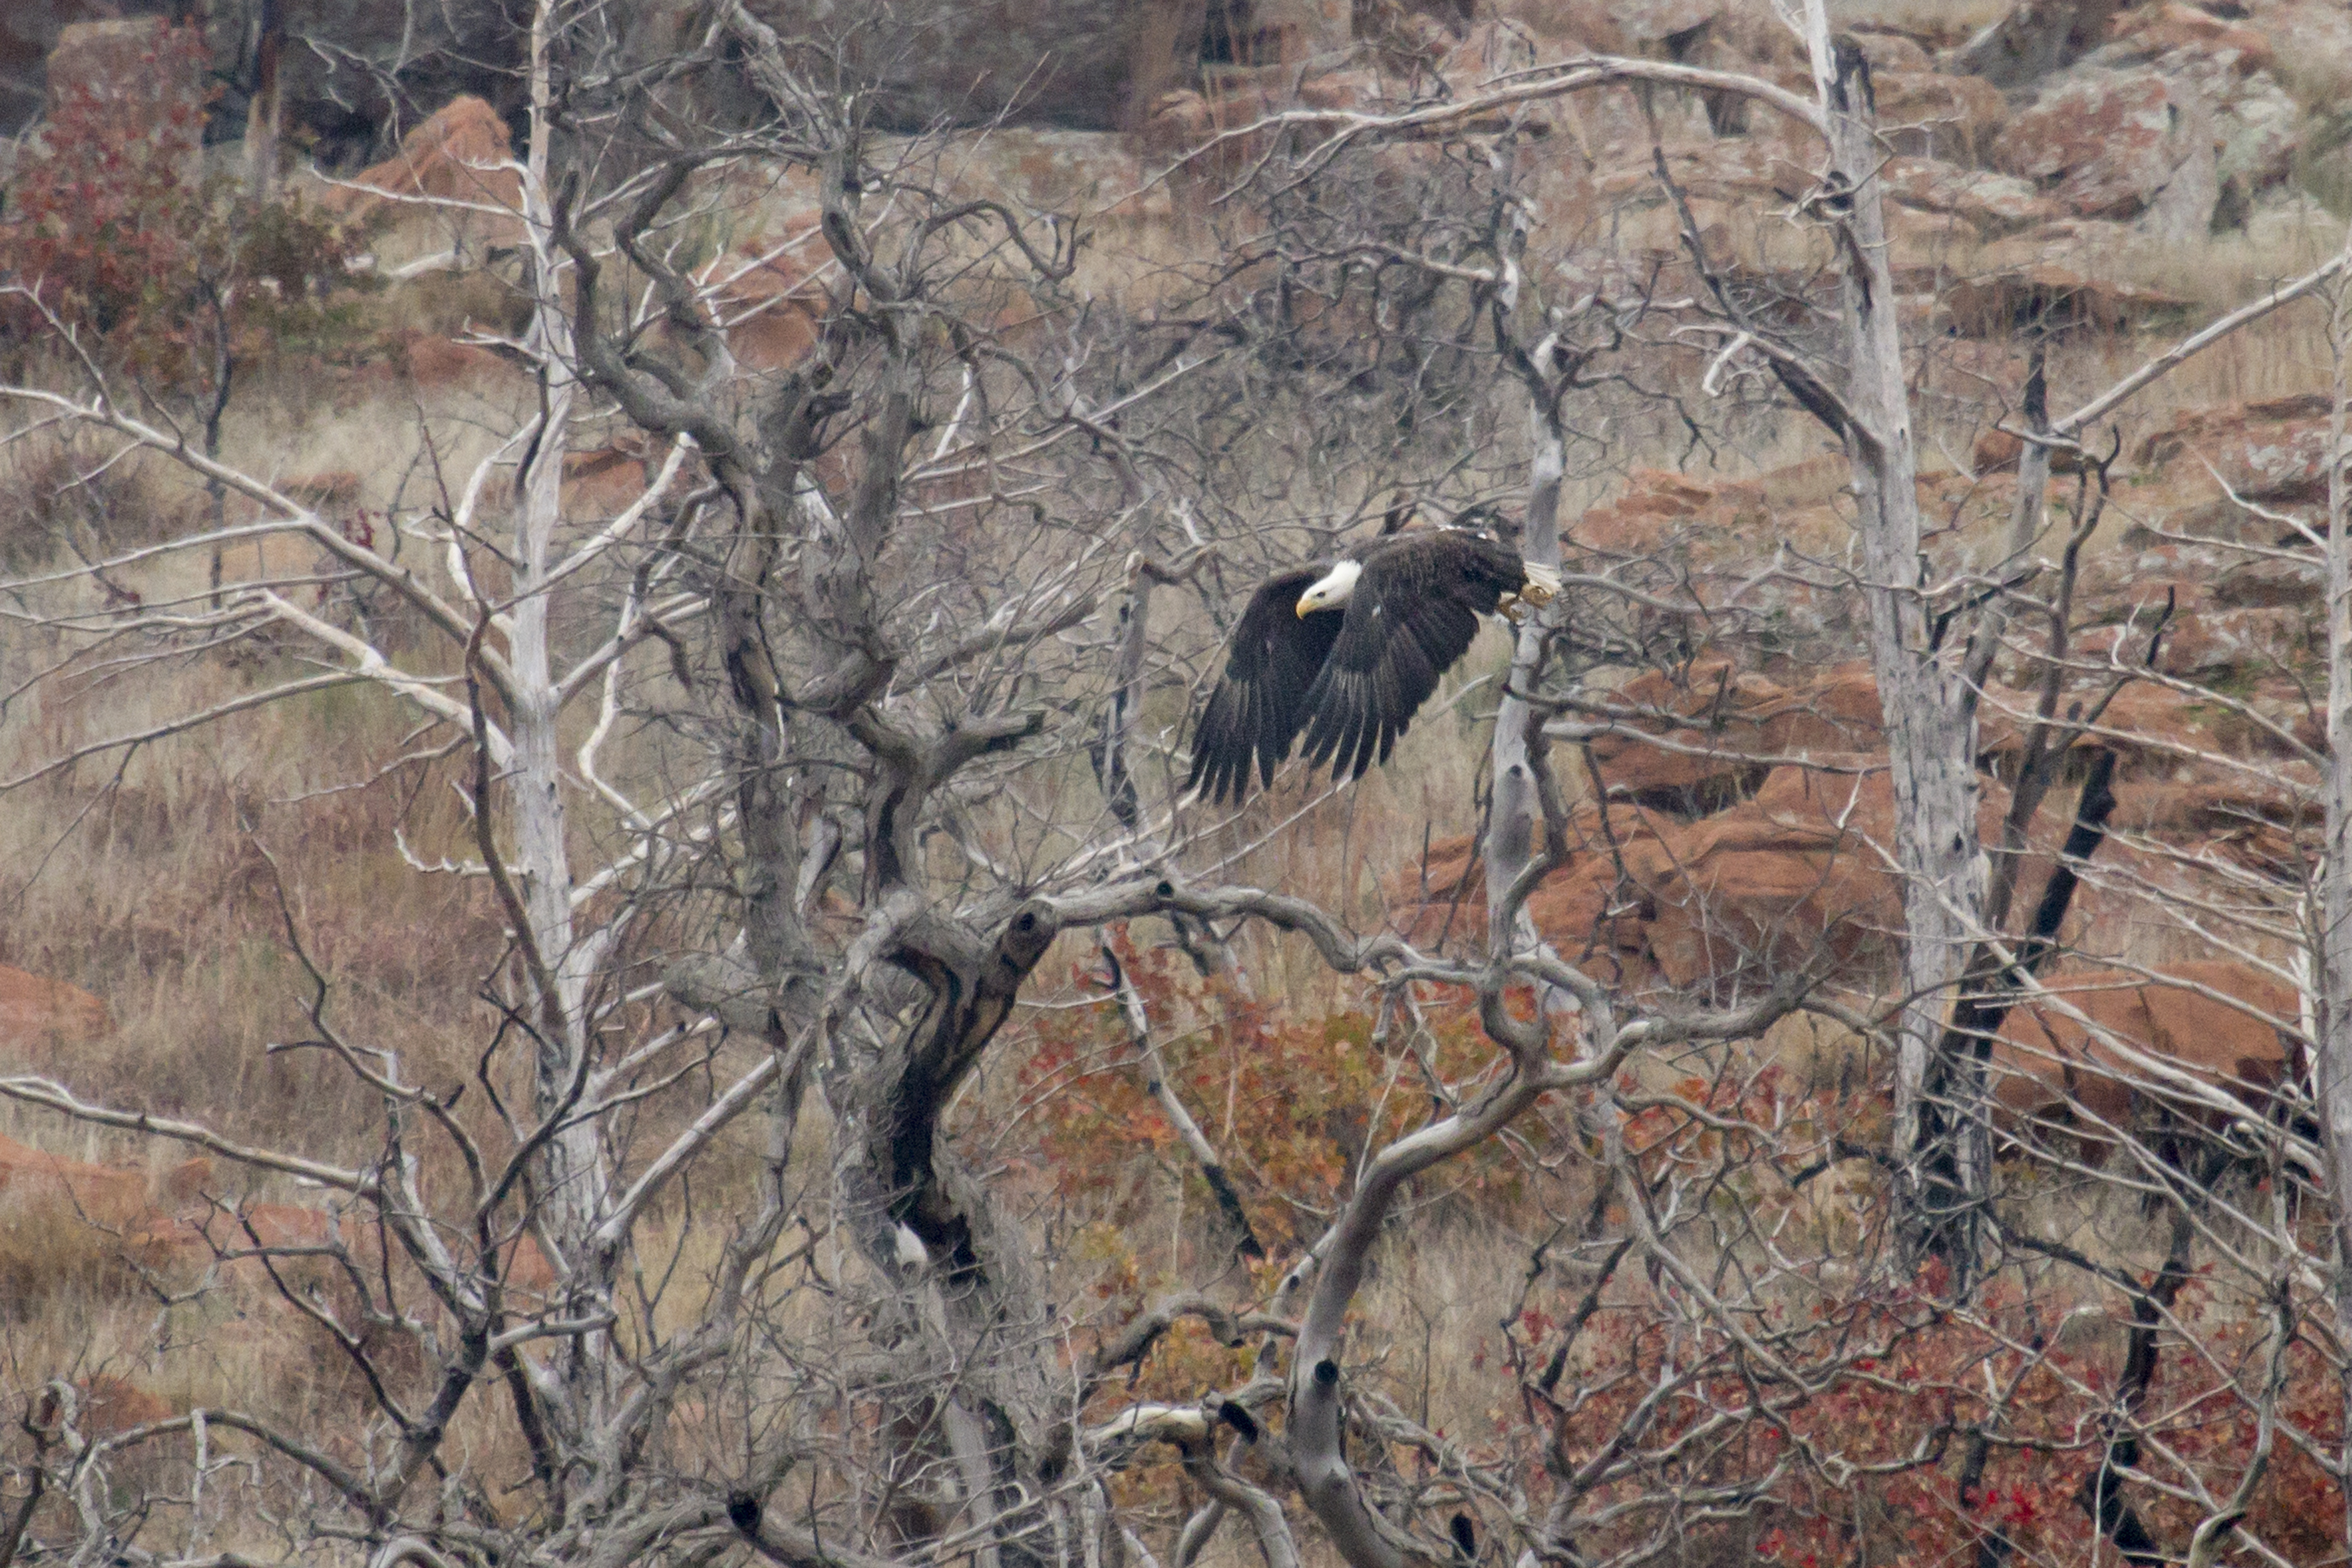
branch, bird, wildlife, eagle, fauna, bird of prey, oklahoma, nest, baldeagle, larrysmith, wichitamountains